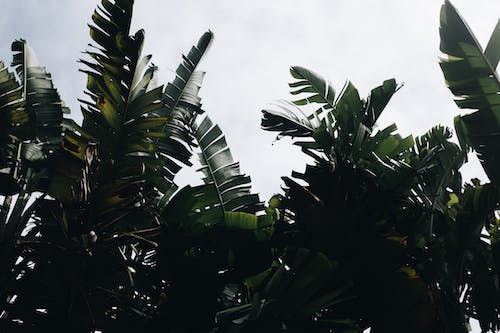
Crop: unknown
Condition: banana